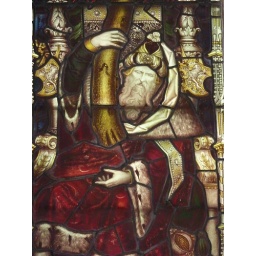
The stained glass windows in St. Mary's are pretty impressive.